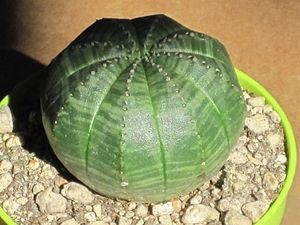
Les euphorbes, nom féminin, sont des plantes dicotylédones de la famille des Euphorbiacées. Elles possèdent des inflorescences particulières nommées cyathes, particularité que les euphorbes partagent seulement avec quelques genres voisins. Comme toutes les Euphorbiaceae, ce sont des plantes toxiques, qui possèdent un latex parfois très irritant. Il s'agit d'un genre extrêmement polymorphe, possédant des espèces aux tiges nues et plus ou moins fines et aux feuilles normalement développées et à développement rapide ; d'autres sont, à l'opposé, succulentes, similaires aux cactus, avec des feuilles souvent très réduites et possédant de puissantes épines ou non. Elles sont herbacées ou ligneuses selon les espèces.